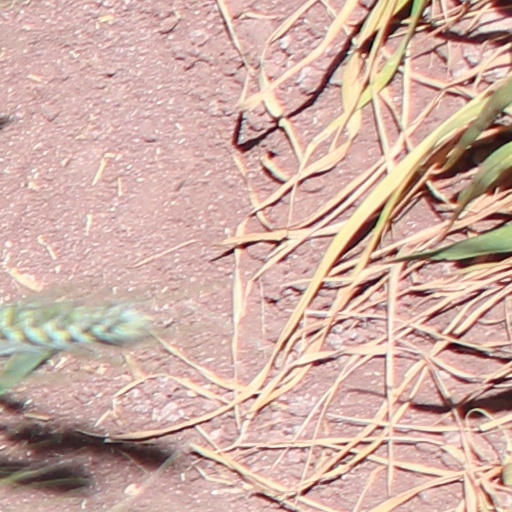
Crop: wheat